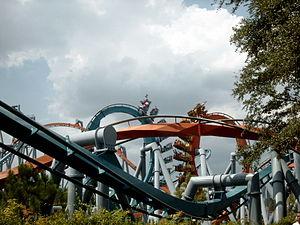
Le duel de montagnes russes est un type de tracé de montagnes russes composé de deux circuits de montagnes russes.
Dragon Challenge est le nom donné à des montagnes russes inversées en duel situées dans le parc américain Universal's Islands of Adventure.
Branson USA